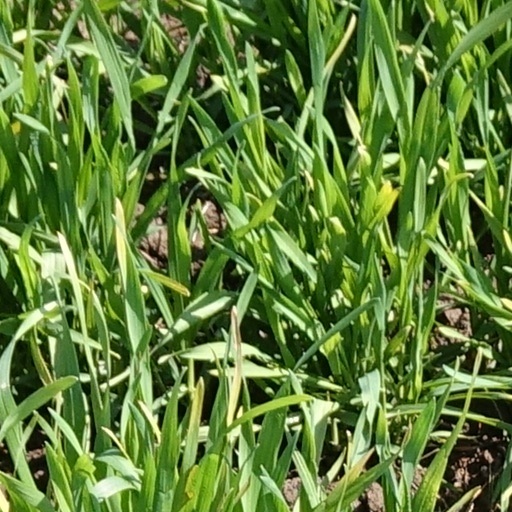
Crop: wheat